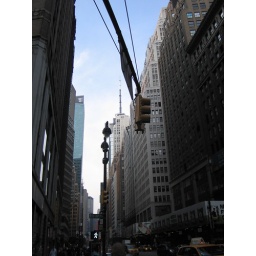
A quick snap taken as I waited to cross the street in New York